Avicenna

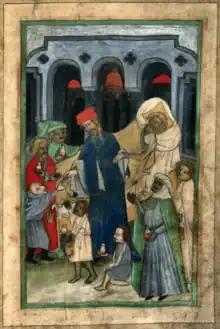
Avicenna at the sickbed, miniature by Walenty z Pilzna, Kraków (c. 1479–1480)

As early as the 14th century when Dante Alighieri depicted him in Limbo alongside the virtuous non-Christian thinkers in his "Divine Comedy" such as Virgil, Averroes, Homer, Horace, Ovid, Lucan, Socrates, Plato and Saladin. Avicenna has been recognized by both East and West as one of the great figures in intellectual history. Johannes Kepler cites Avicenna's opinion when discussing the causes of planetary motions in Chapter 2 of "Astronomia Nova".